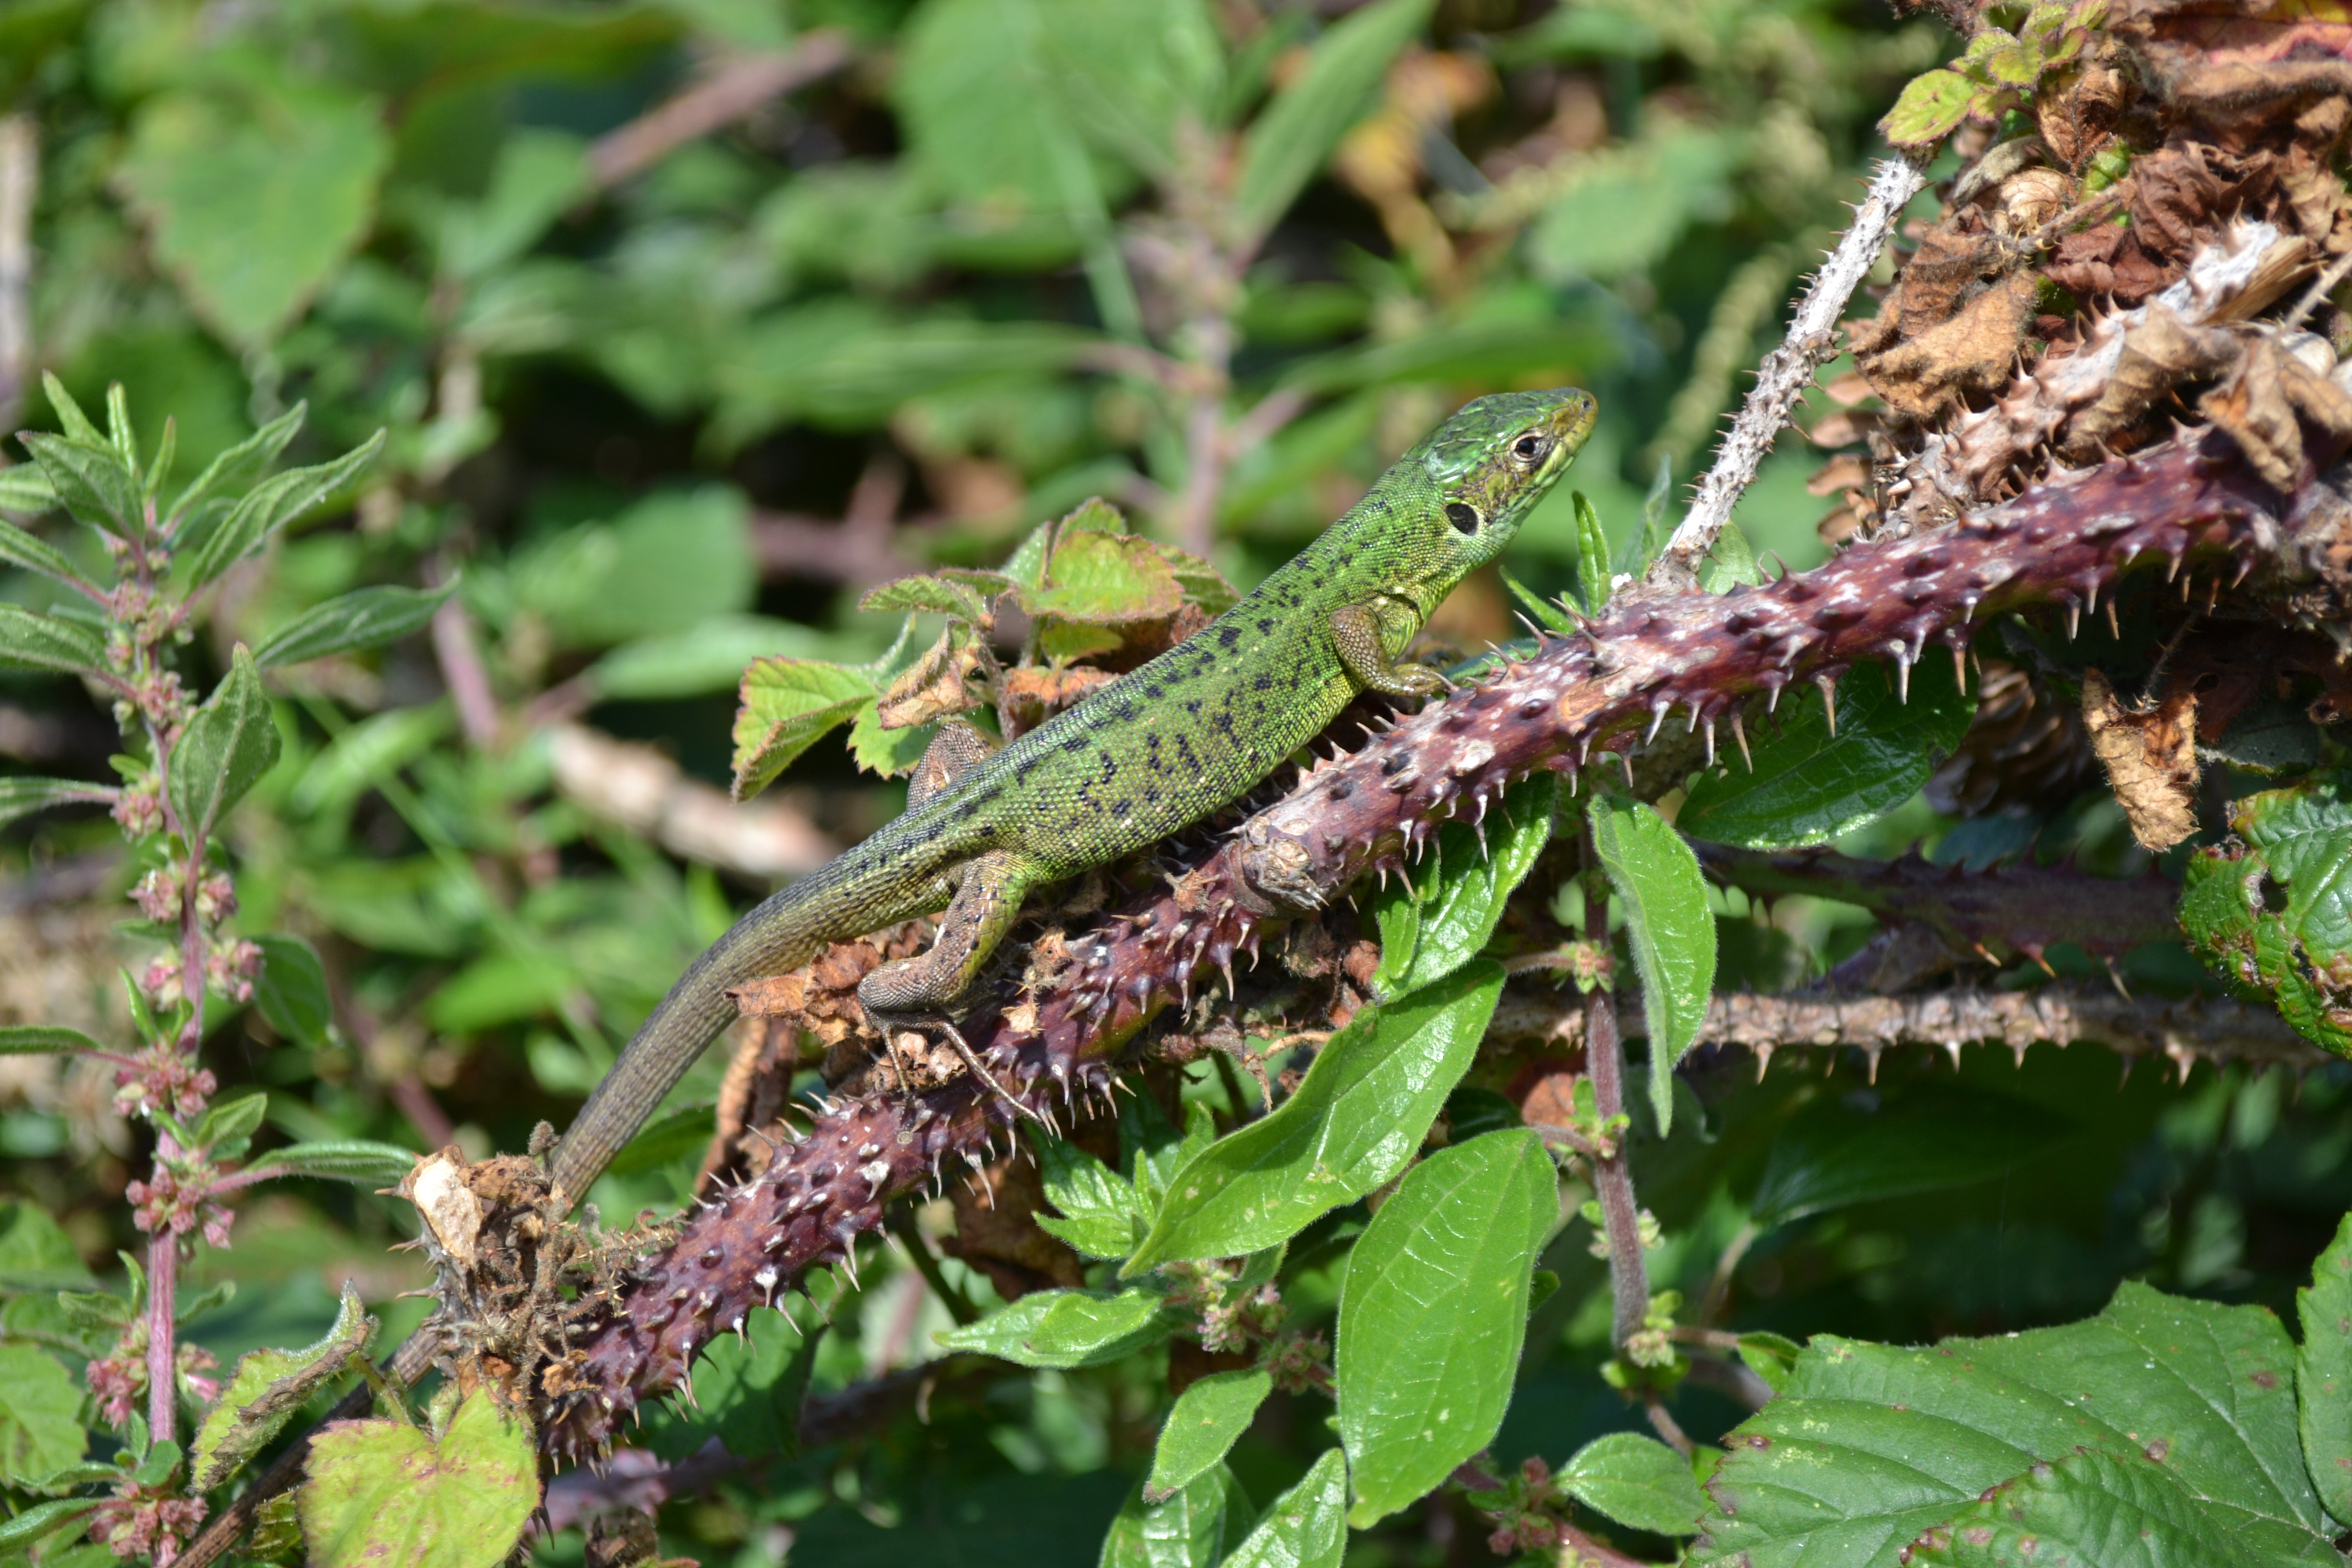
sunshine, flower, summer, wildlife, green, insect, reptile, flora, fauna, lizard, green lizard, invertebrate, close up, camouflage, shrub, day, rare, brambles, channel islands, moths and butterflies, lacertidae, lacerta bilineata and viridis, jersey lizard, small creature